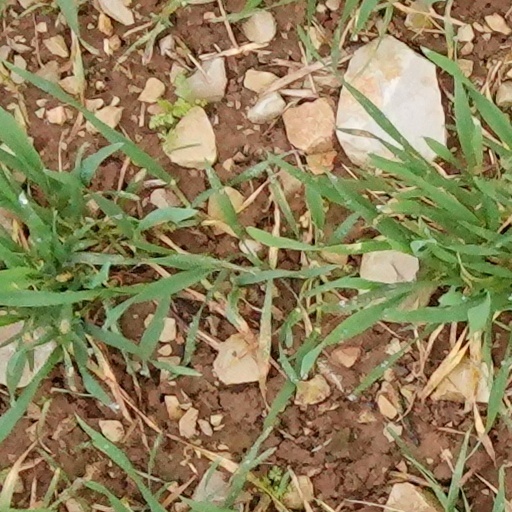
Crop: wheat